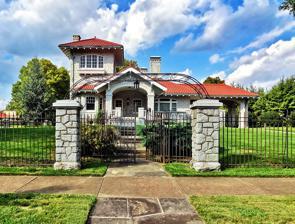
Building: Prichard House (Huntington, West Virginia)
Country: United States of America
Year built: 1923
Historic house in West Virginia, United States United States historic place Prichard House U.S. National Register of Historic Places Prichard House, October 2012 Show map of West Virginia Show map of the United States Location 500 Twelfth Ave., Huntington, West Virginia Coordinates 38°24′31″N 82°26′51″W / 38.40861°N 82.44750°W / 38.40861; -82.44750 Area less than one acre Built 1921 Architect John J. West Architectural style Late 19th And 20th Century Revivals, Italian Renaissance NRHP reference No. 01000261 Added to NRHP March 12, 2001 Prichard House is a historic home located at Huntington , Cabell County, West Virginia . It was built between 1921 and 1923, and is an Italian Renaissance -style residence. The house is built of gray North Carolina granite, topped by a Spanish tile roof, and sits on a reinforced concrete foundation.  It features a distinctive two story tower and two roof garden chimneys.  At the entrance to the property is the original wrought iron fence supported by granite pillars and iron gates.  Also on the property are complementary and contributing guesthouse / garage and chicken house. It was listed on the National Register of Historic Places in 2001. See also National Register of Historic Places listings in Cabell County, West Virginia References